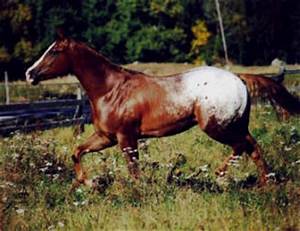
Label: horse